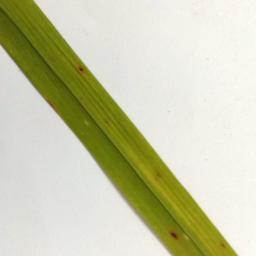
Label: Rice___Brown_Spot